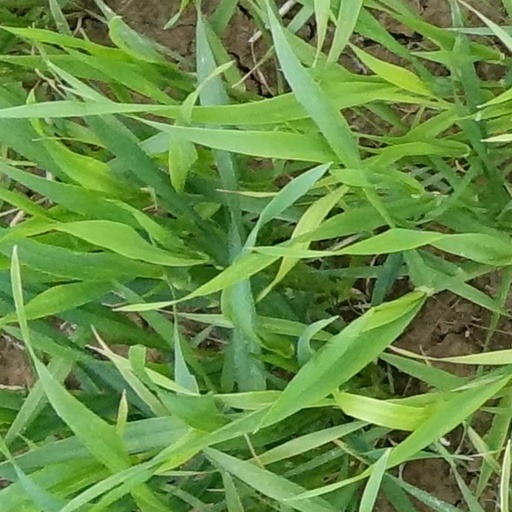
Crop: wheat